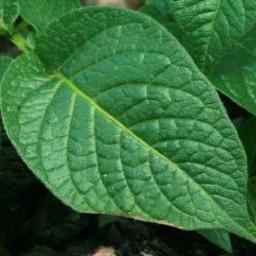
Etiqueta: Sana